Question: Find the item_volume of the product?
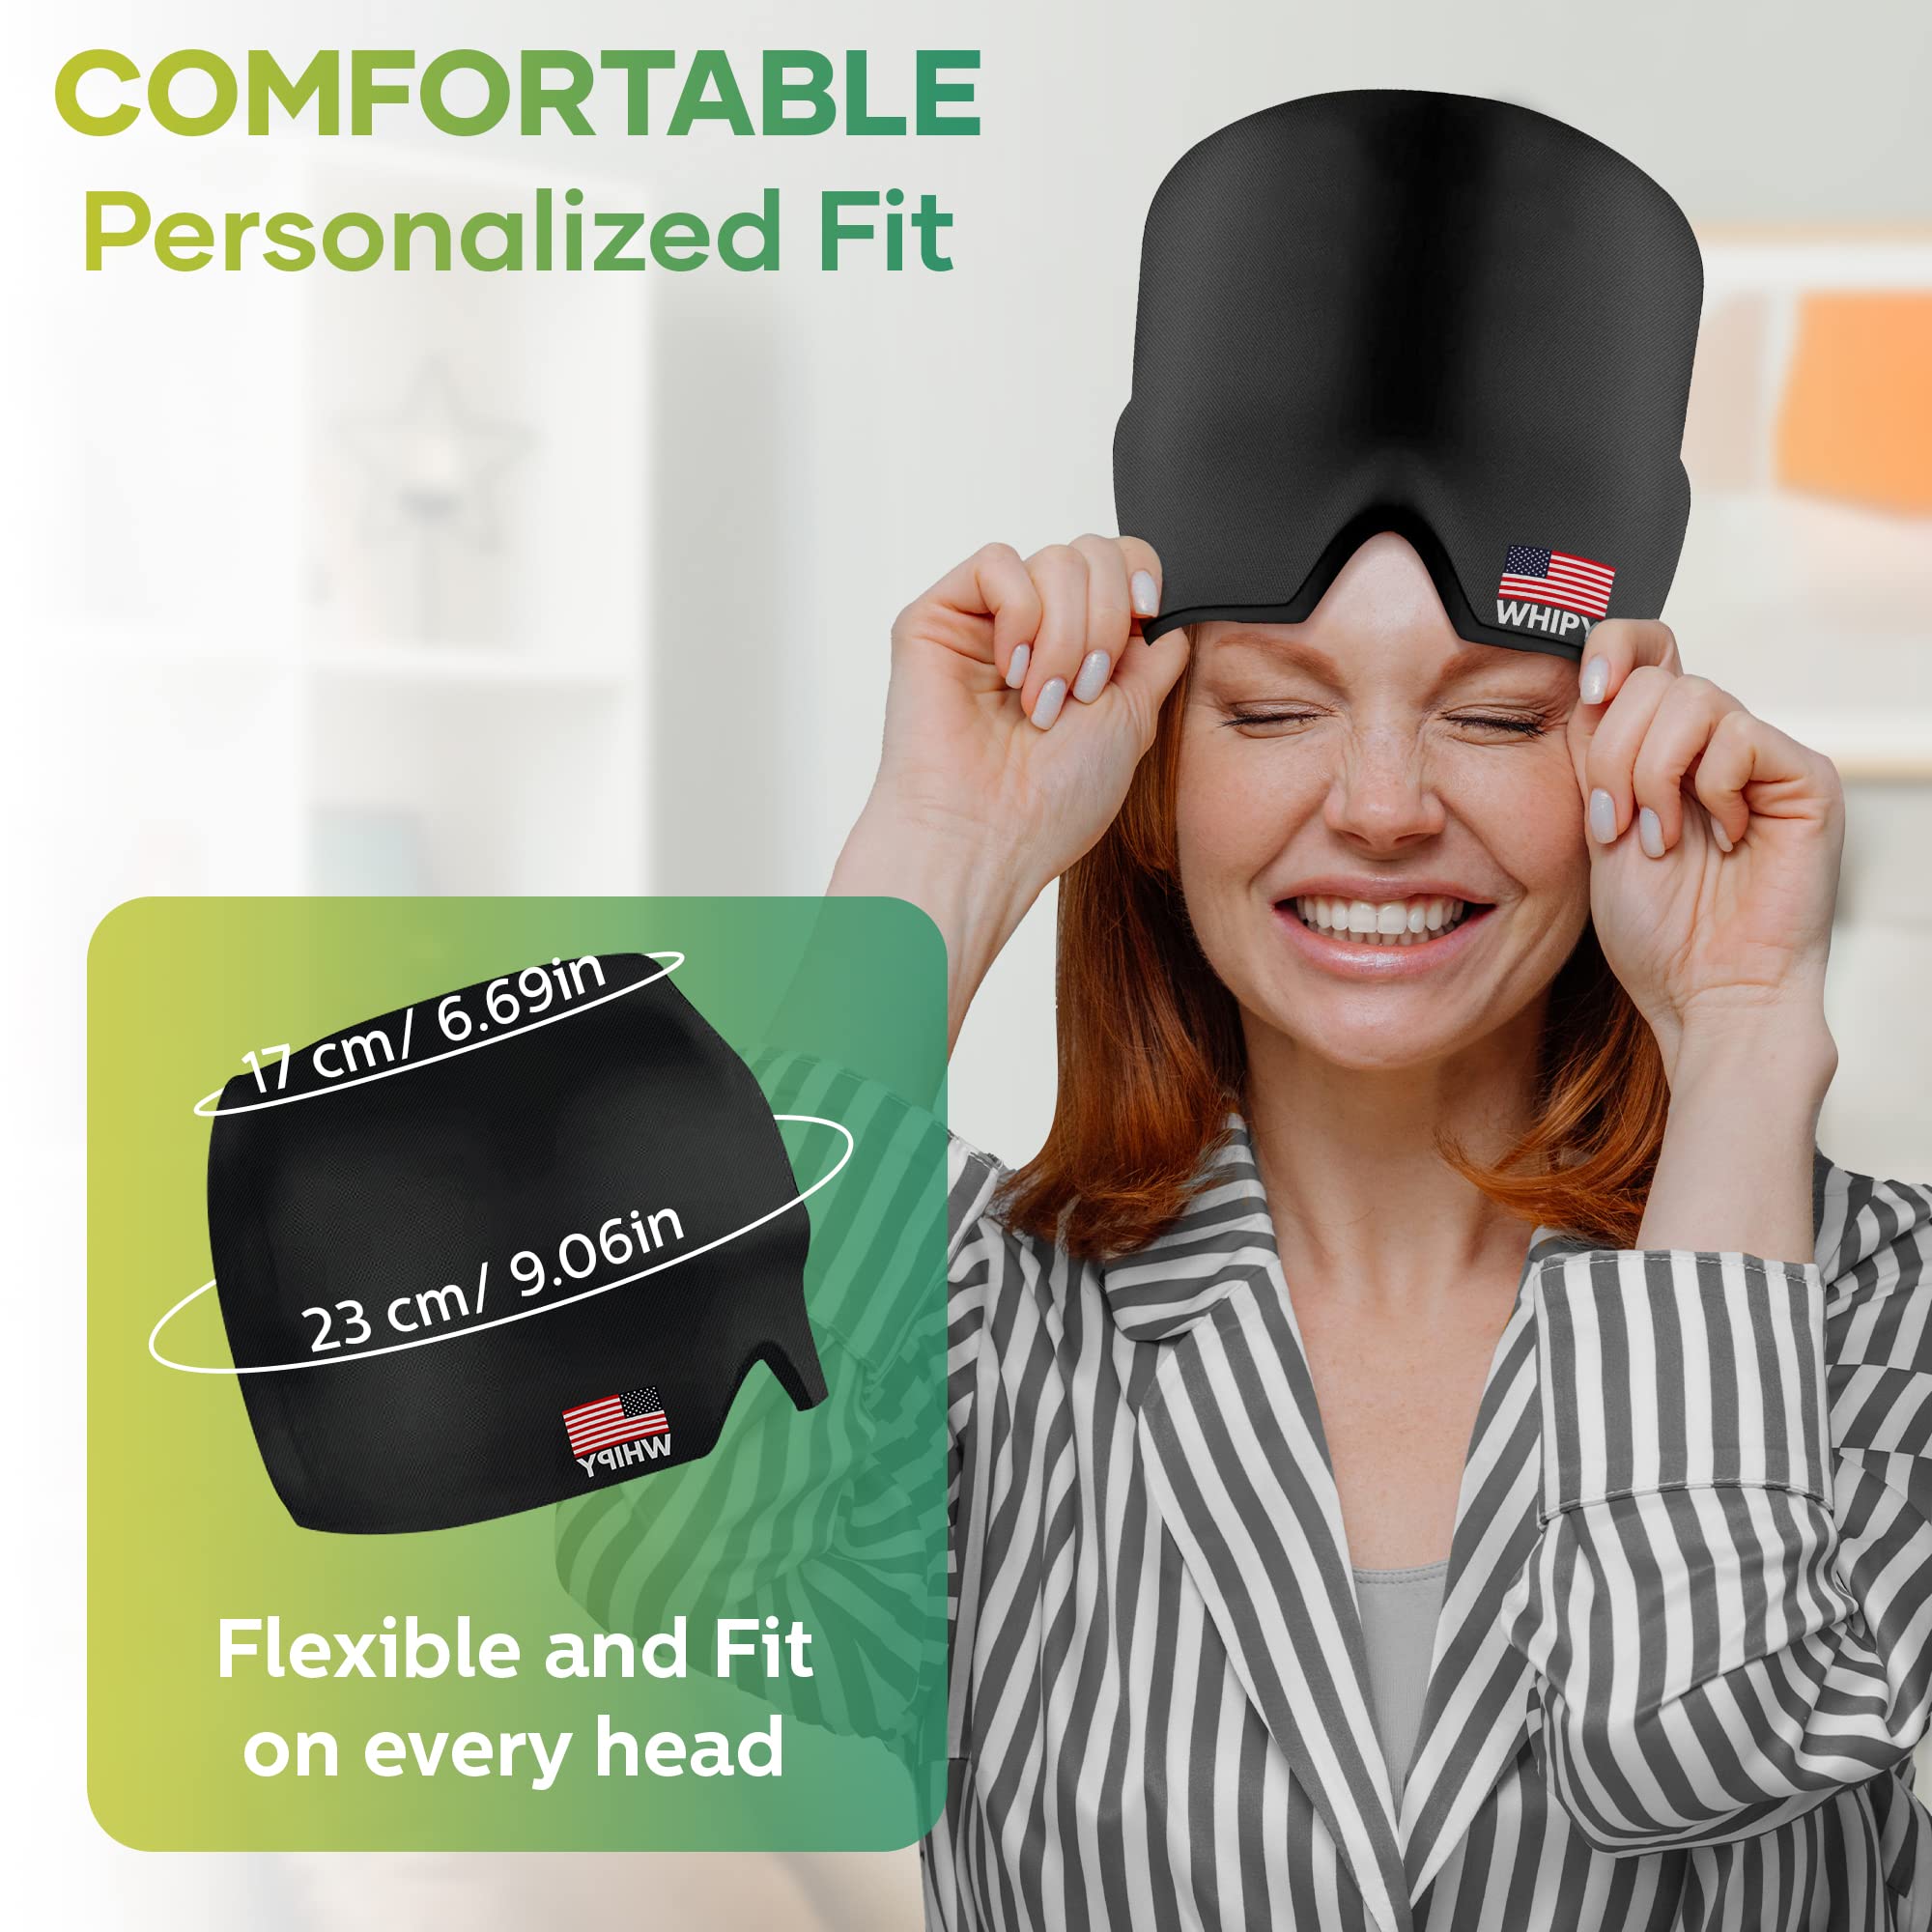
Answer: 23.0 cubic inch